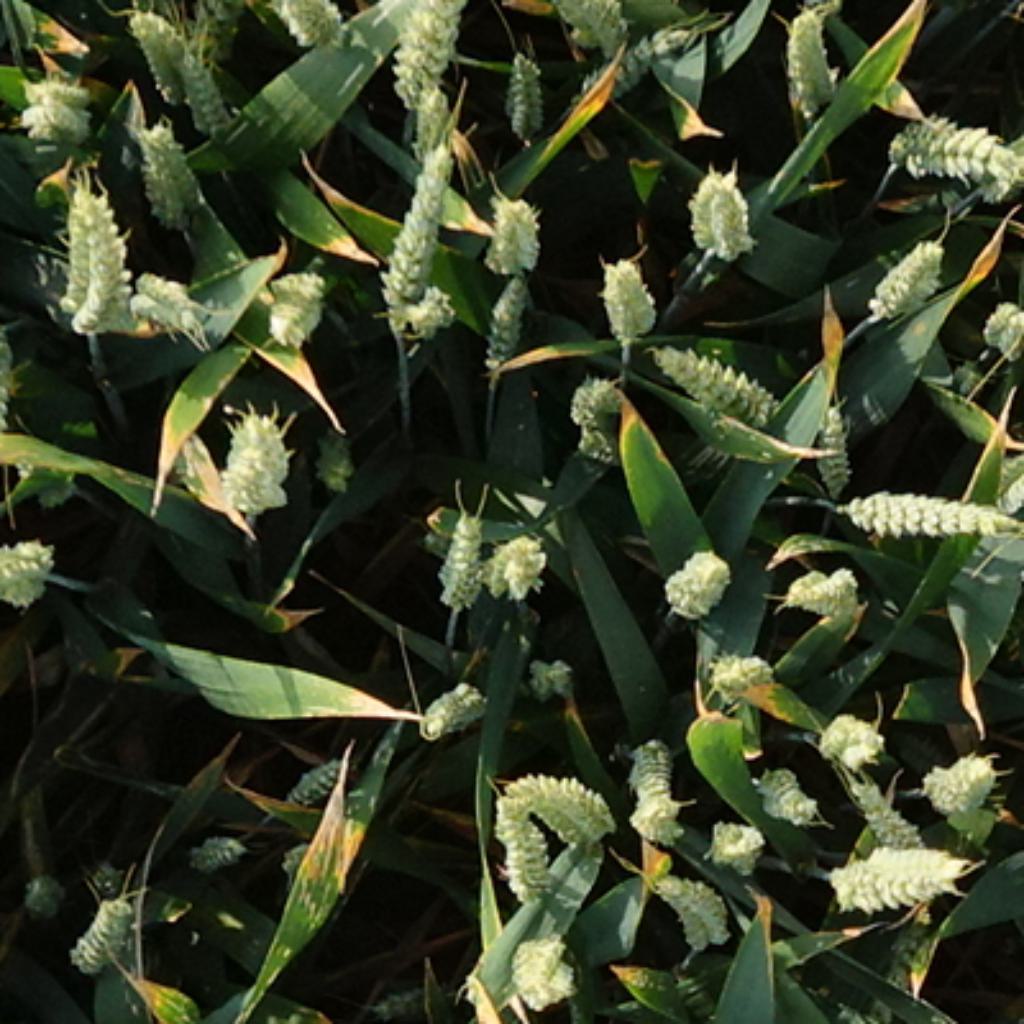
Country: France
Location: VSC
Wheat development stage: Filling - Ripening